Bánh tét

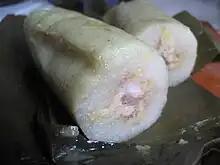
Bánh tét

Bánh tét is a Vietnamese savoury but sometimes sweetened cake made primarily from glutinous rice, which is rolled in a banana leaf into a thick, log-like cylindrical shape, with a mung bean and pork filling, then boiled. After cooking, the banana leaf is removed, and the cake is sliced into wheel-shaped servings.